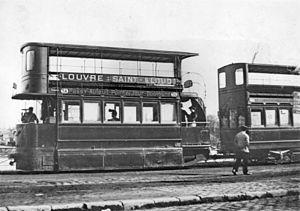
Photographie d'un tramway à impériale, à air comprimé système Mékarski, de la CGO (modèle 1900), ainsi que de sa remorque
Le tramway, plus couramment le tram, est une forme de transport en commun urbain ou interurbain à roues en acier circulant sur des voies ferrées équipées de rails plats, et qui est soit implanté en site propre, soit encastré à l'aide de rails à gorge dans la voirie routière.
Louis Mékarski est un ingénieur français, d'origine polonaise, et inventeur du tramway à air comprimé qui porte son nom.